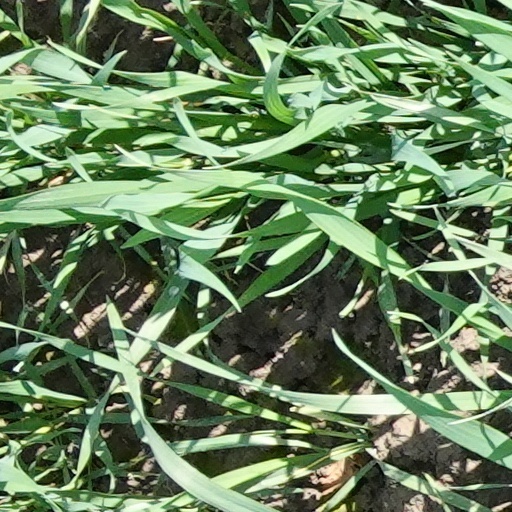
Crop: wheat